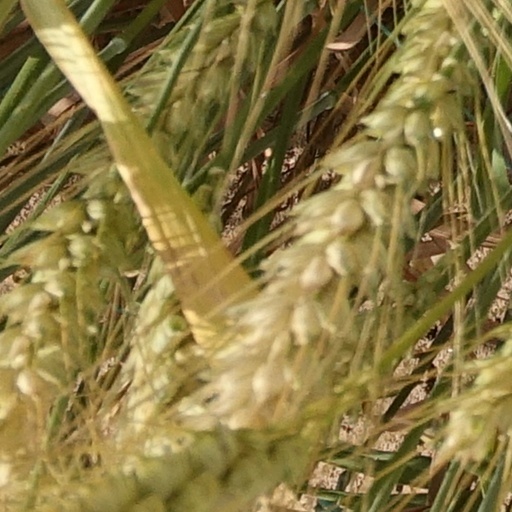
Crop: wheat